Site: brandenburg
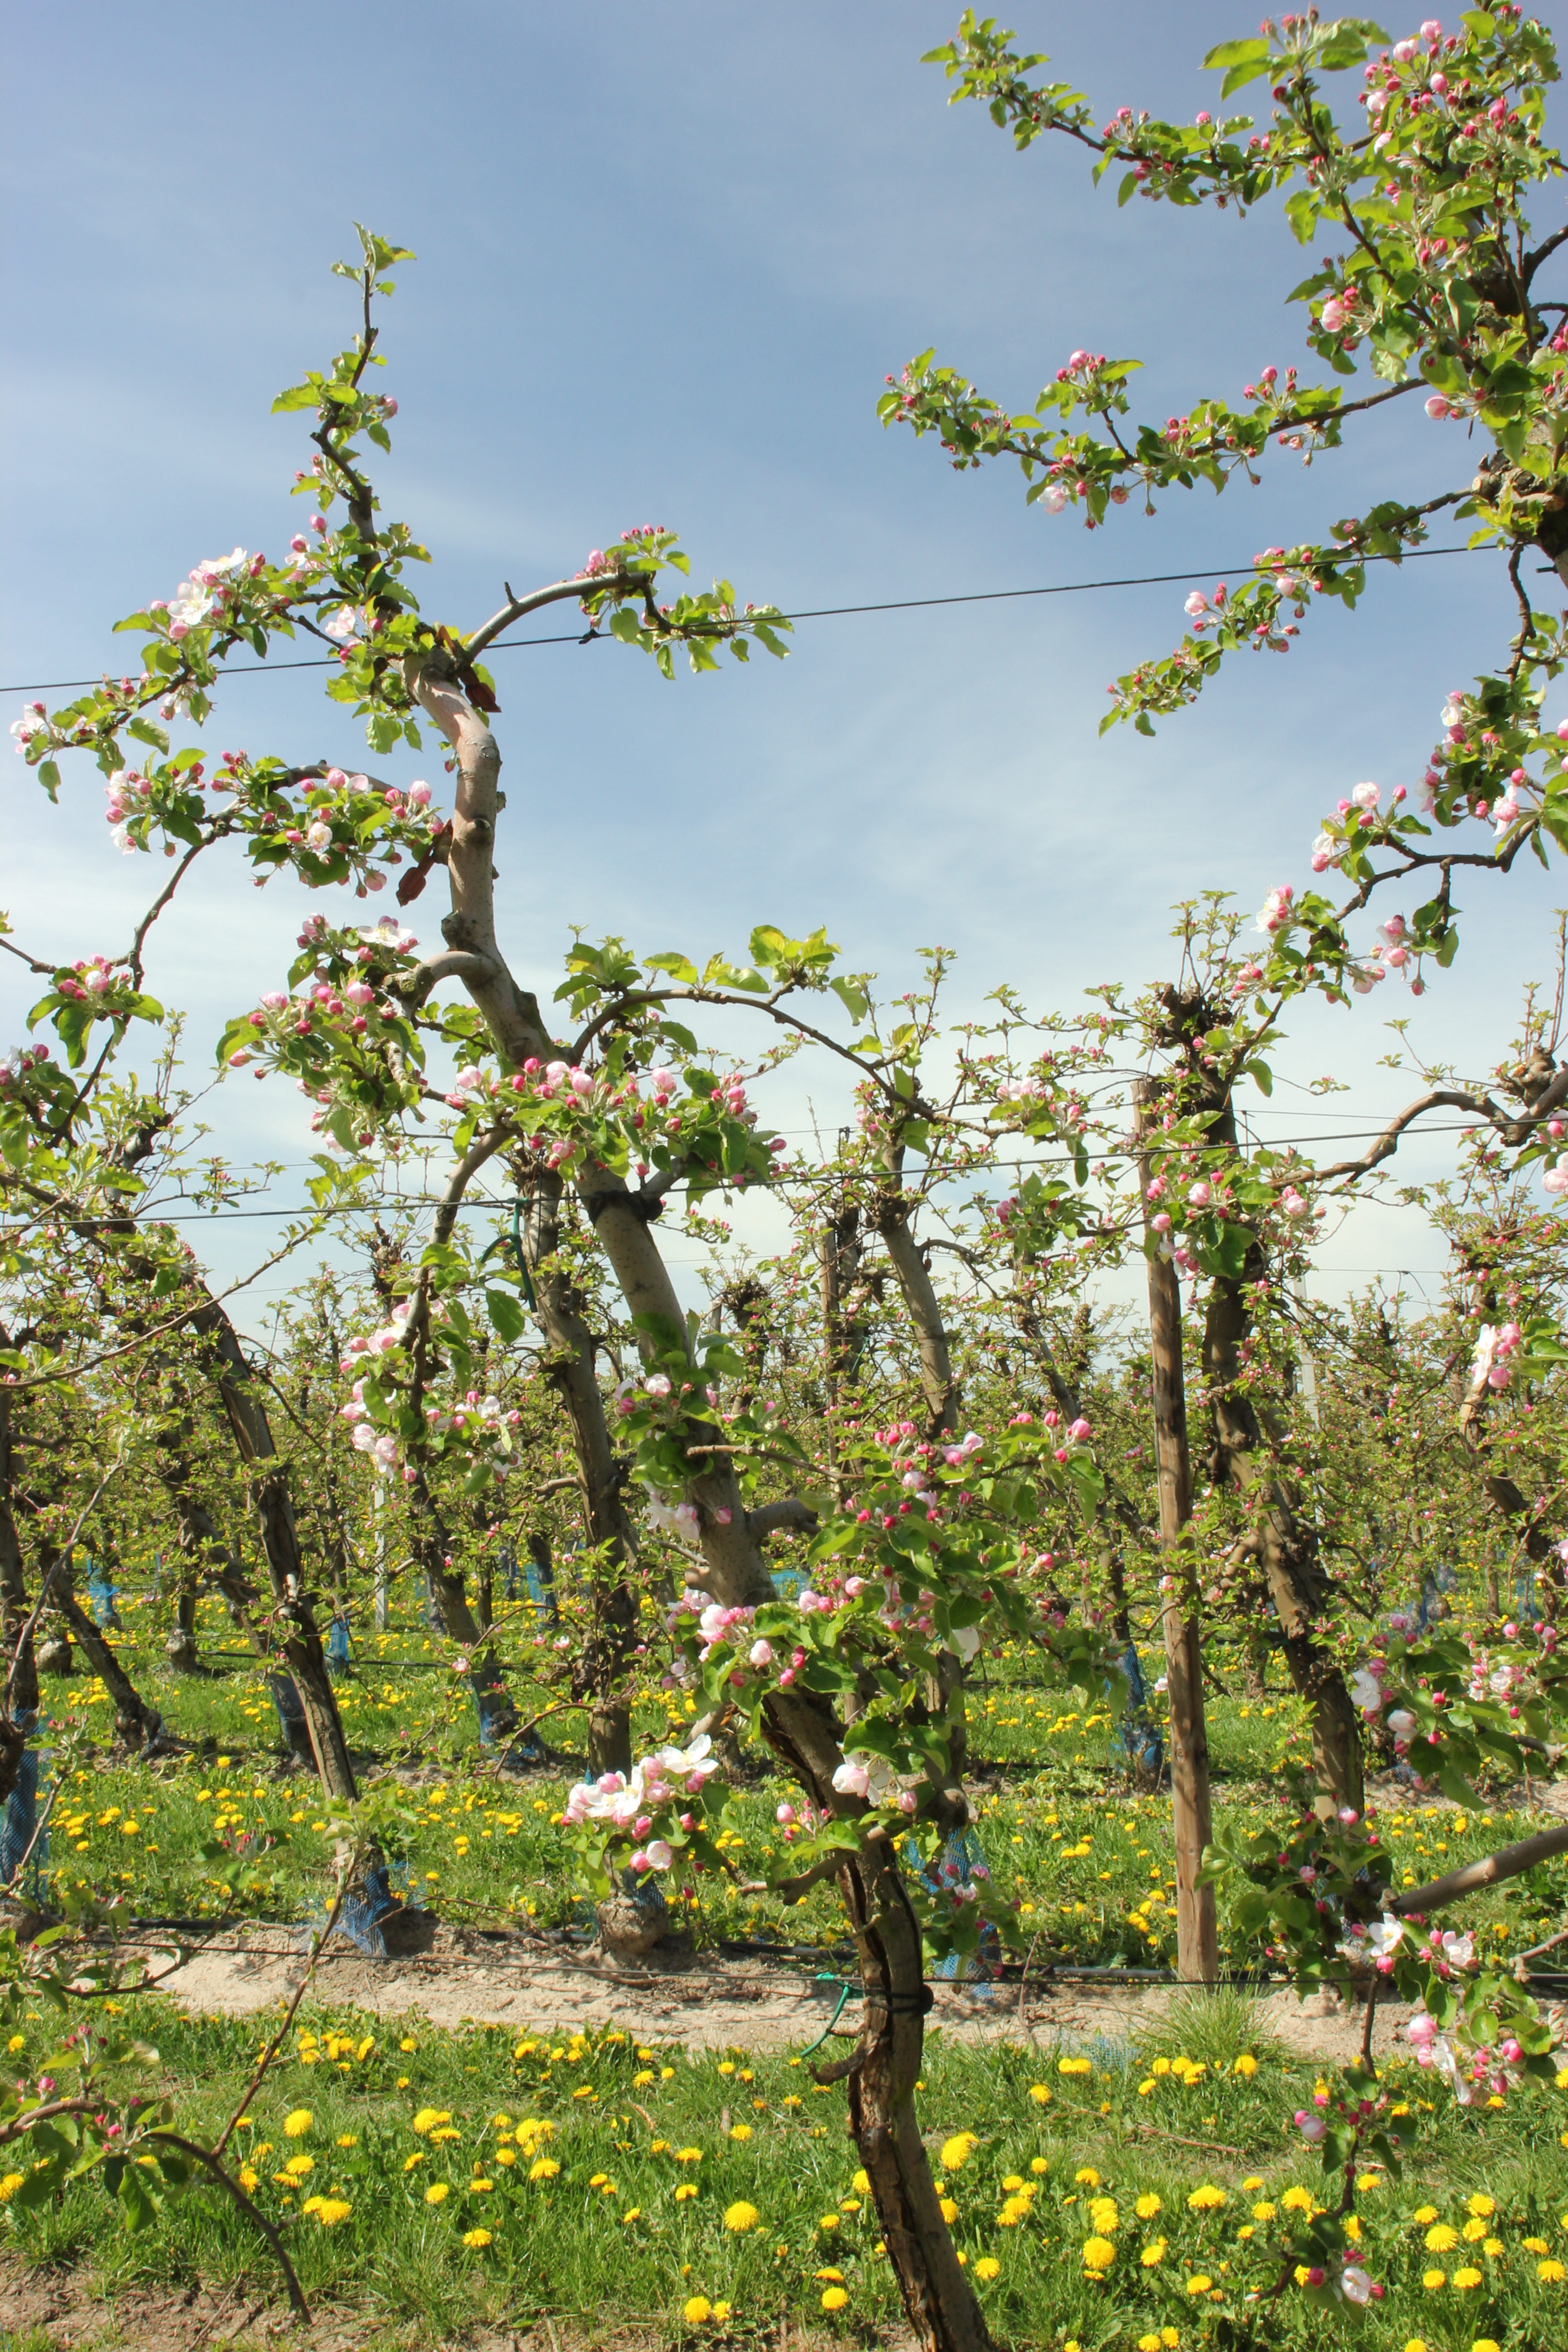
Growth stage (BBCH 57): Inflorescence emergence